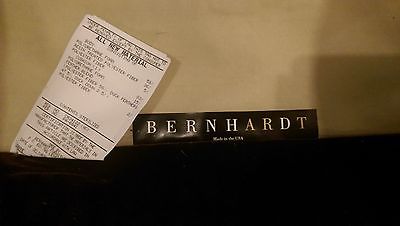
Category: chair